Princess Marie of Croÿ

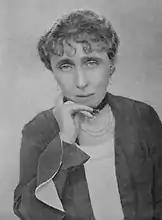
Marie of Croÿ circa 1930

Princess Marie Élisabeth Louise of Croÿ (26 November 1875 – 20 June 1968) was a member of the Belgian aristocracy and a member of the Belgian Resistance during both World Wars.